Purbeck Group

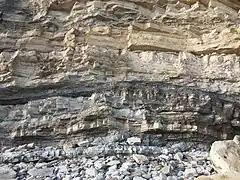
Strata of the Purbeck Group in Durlston Bay, Dorset

The Purbeck Group is an Upper Jurassic to Lower Cretaceous lithostratigraphic group (a sequence of rock strata) in south-east England. The name is derived from the district known as the Isle of Purbeck in Dorset where the strata are exposed in the cliffs west of Swanage.